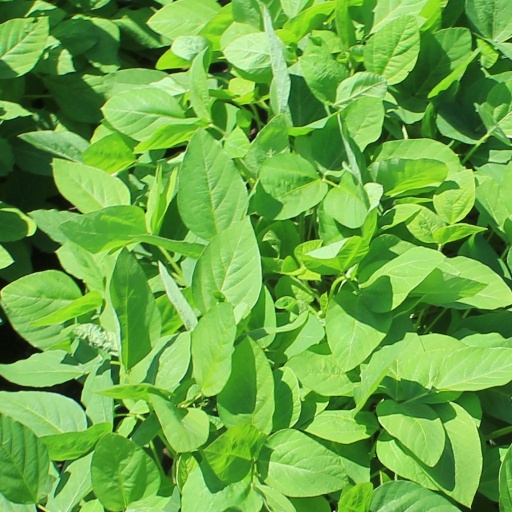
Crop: soybean